Military academy

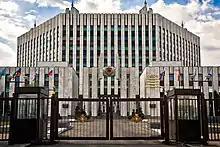
Established in 1832, the Military Academy of the General Staff of the Armed Forces of Russia is a post-graduate military academy.

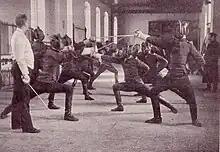
Cadets fencing at the Serbian Military Academy

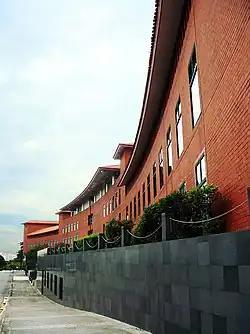
The Officer Cadet School within the SAFTI Military Institute as seen from the northwest.

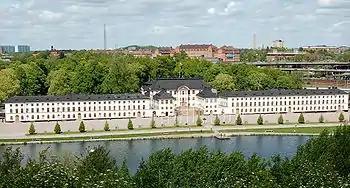
Karlberg Palace, home of Sweden's Military Academy Karlberg. Established in 1792, it is the oldest military academy in the world to remain in its original location.

See also: Cadet Corps (Russia), Military academies in Russia